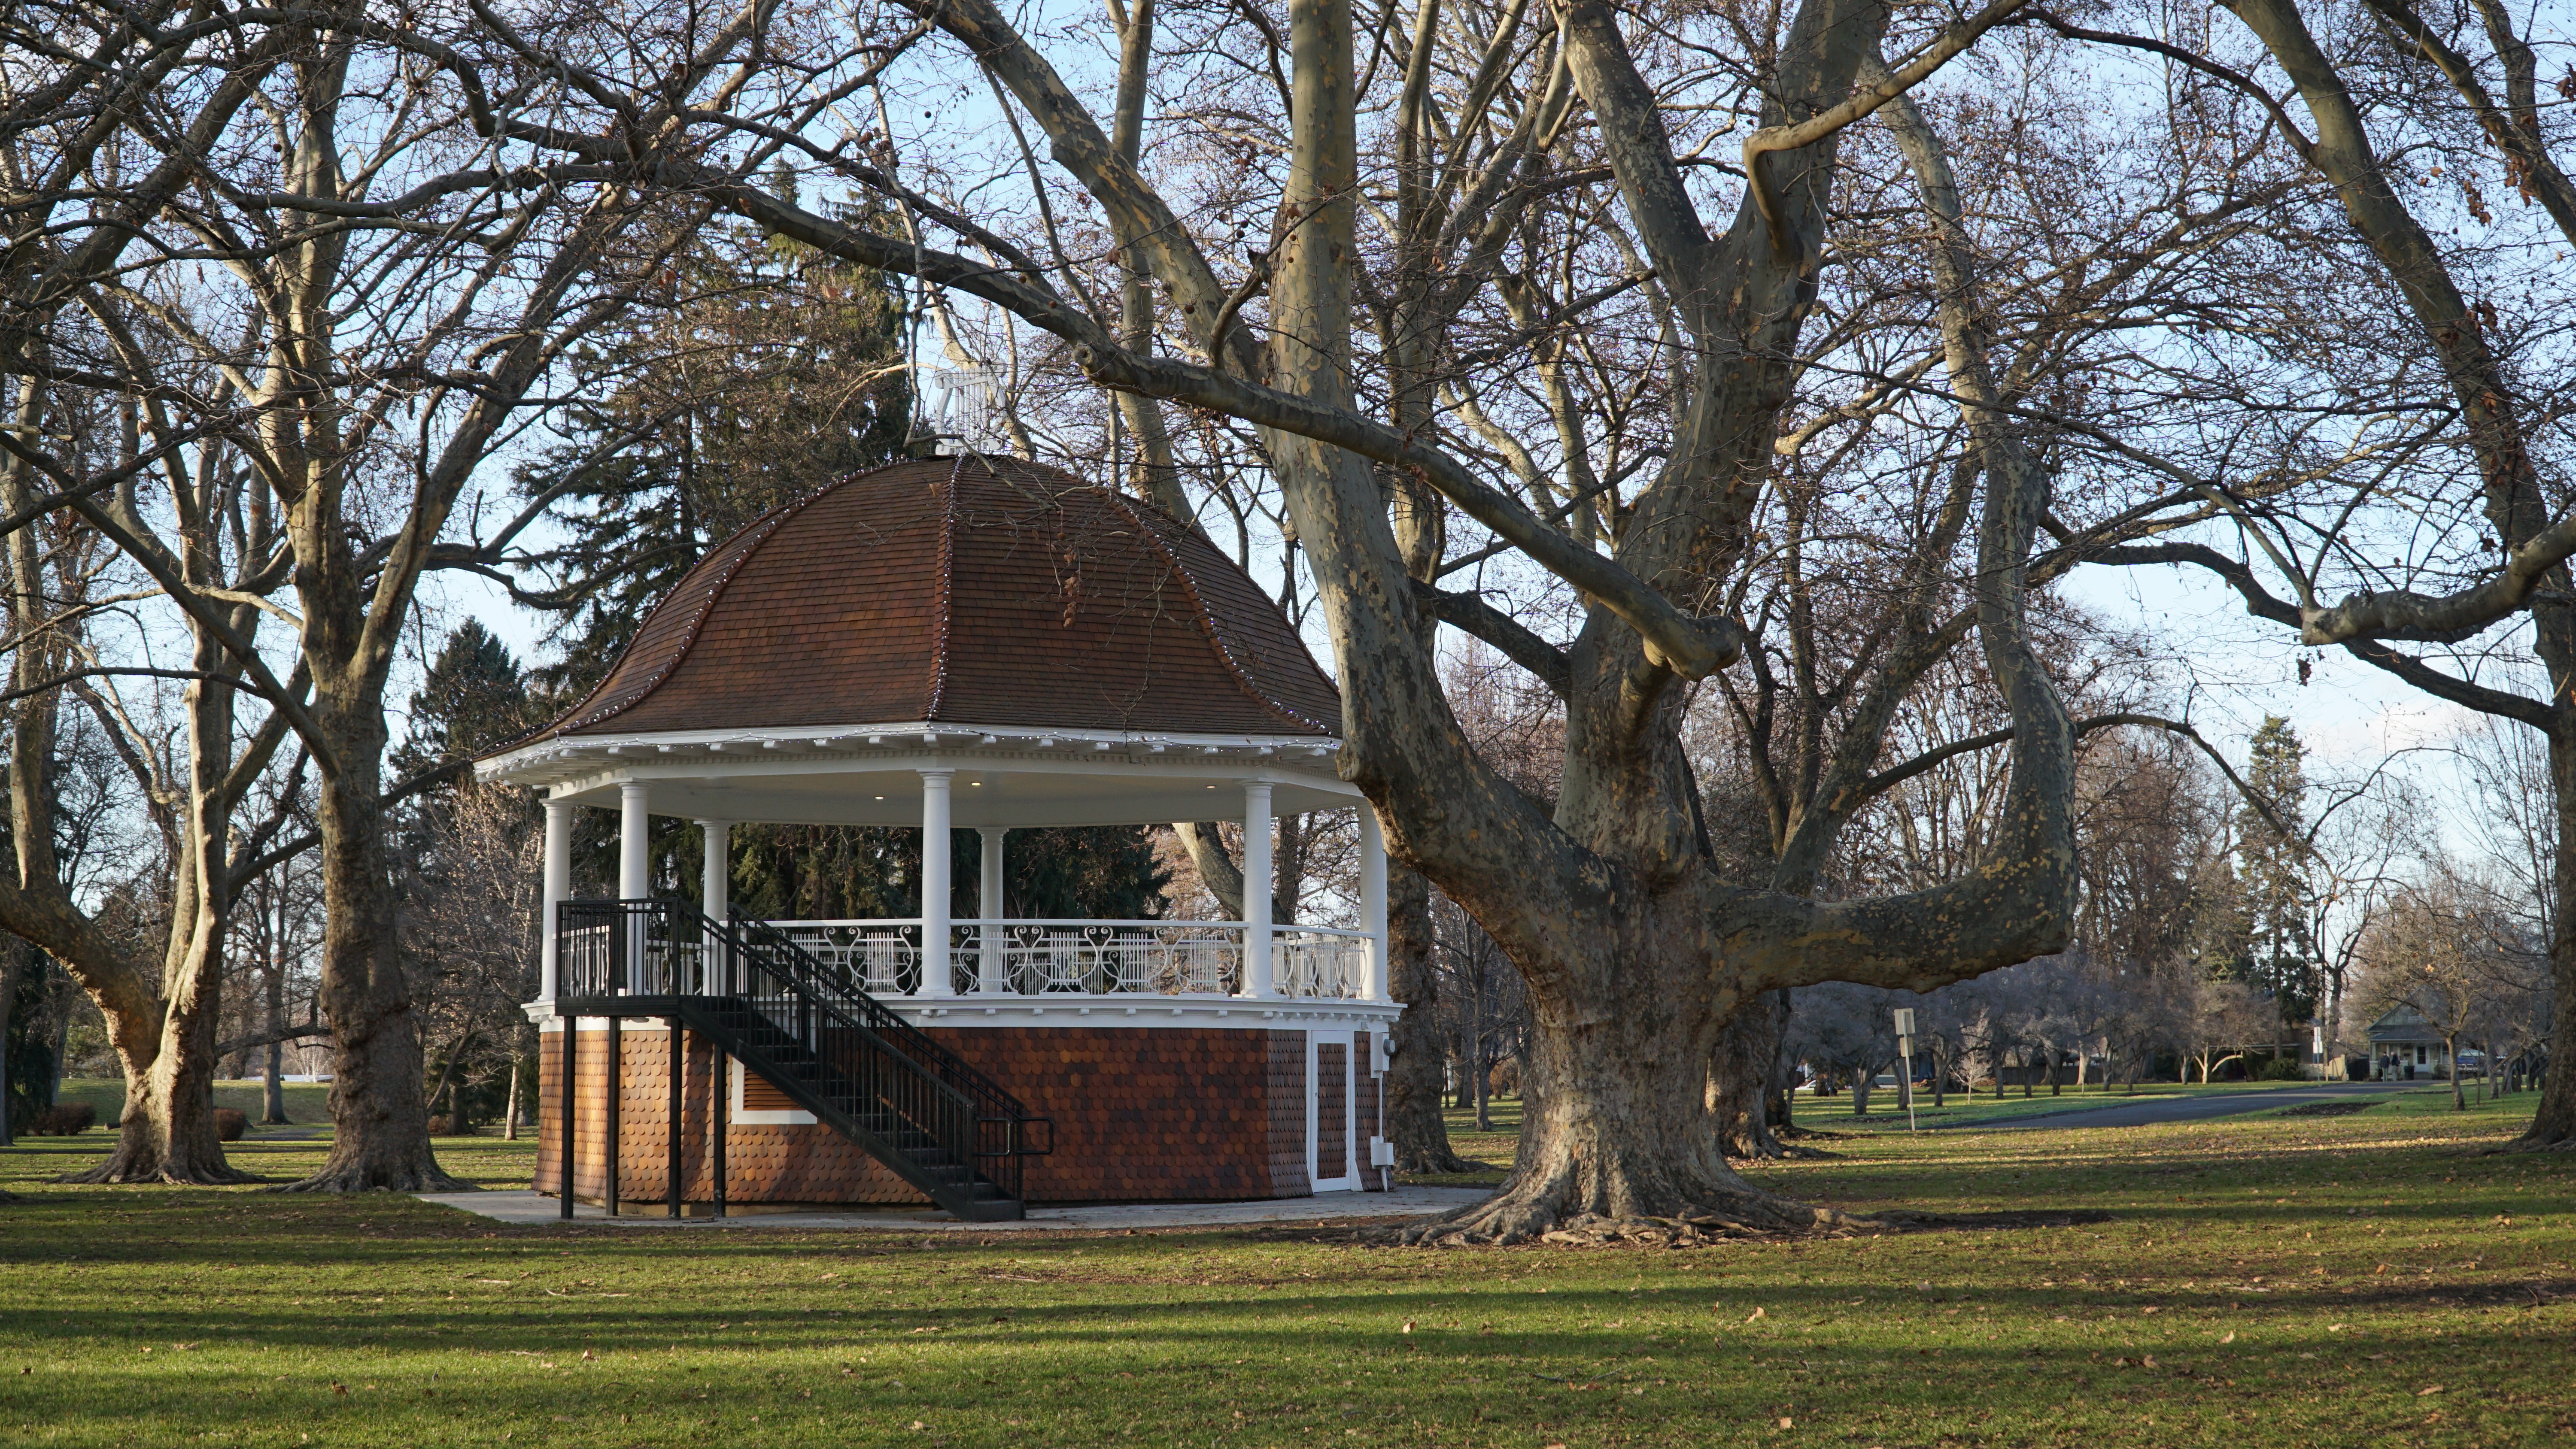
landscape, tree, grass, winter, house, flower, building, city, home, green, red, autumn, park, brown, garden, washington, trees, estate, woodland, cedar, pioneer, wa, palouse, rural area, shakes, band stand, woody plant, walla